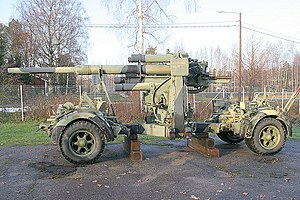
88 mm kanon
8,8 cm FlaK 37 på AA-museet i Tuusula, Finland.
Den tyske 88 mm kanon var en antiluftskytskanon, som især blev anvendt under 2. verdenskrig. Tidligt i krigen blev man klar over, at den også var en fremragende panserværnskanon, og 88 mm-kanonen blev udviklet til en lang række modeller, som blev anvendt på stort set alle slagmarker.